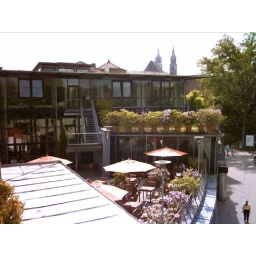
One of the finest locations in Nuremberg-City in summer-the roof terrace of the 'Cinecitta'-cinema building